Deep South

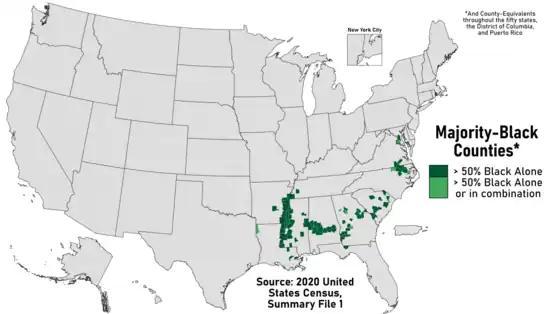
Majority-Black Counties in the U.S. as of the 2020 United States Census

The term "Deep South" is defined in a various ways, but most definitions typically include the states: Louisiana, Mississippi, Alabama, Georgia, and South Carolina. Texas and Florida are sometimes included as well, due to their proximity, coastlines with the Gulf of Mexico, histories of slavery, large African American populations, and their former status as part of the Confederate States of America.